Qopiwini

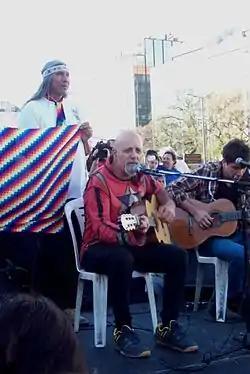
Félix Díaz beside the Argentinian musician Gustavo Cordera in a concert that offer this last for Qopiwini on 1 September 2015.

Qopiwini Lafwetes (Qo.wi.pi.ni. respecting the original spelling) is a group that includes aboriginal cultural settlements in the Province of Formosa in Argentina. It encompasses peoples from the Qom, Pilagá, Wichi and Nivaclé ethnic groups of Argentina. It was formed at the beginning of 2015. In February 2015, they set up a protest camp at the intersection of Avenues 9 of Julio and Avenue of May to draw attention to the repressive actions against the aborigines by the government of Formosa, and to collect citizens' signatures supporting their cause. Included in the camp were some forty representatives of the forty-six communities of the Qom, Pilagá, Wichi and Nivaclé villages.